Basil Soda

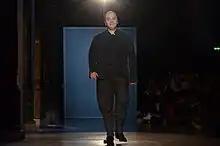
Basil Soda in 2012 in Paris

Basil Soda (born in 1967, Beirut – March 30, 2015) was a Lebanese fashion designer based in Beirut. He studied architecture at the University of the Holy Spirit of Kaslik (USEK) in Lebanon. Before establishing his own label, he worked for the couturier Elie Saab. His designs have been worn by among others Paris Hilton, Giuliana Rancic, Katy Perry, Emily Blunt, Marion Cotillard, Jiang Yiyan and Morena Baccarin. Soda died of cancer on March 30, 2015, at the age of 47.